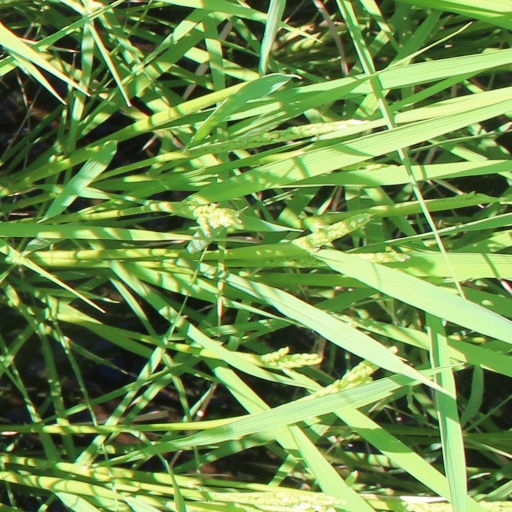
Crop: rice